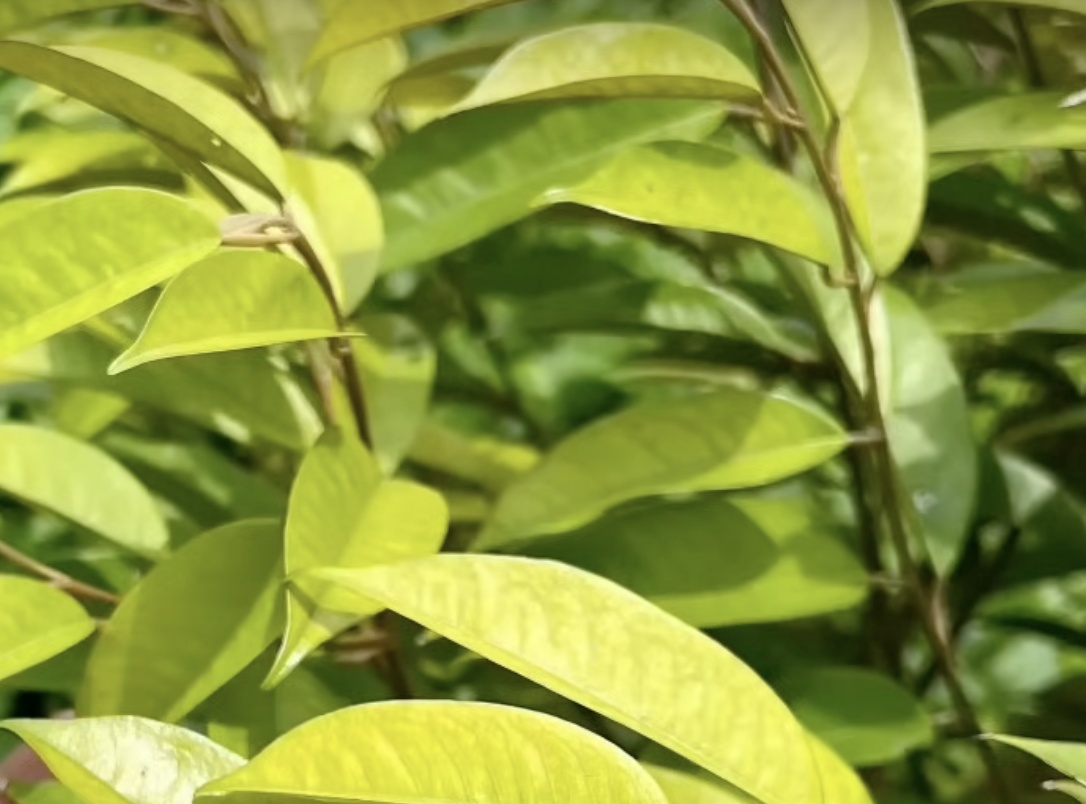
Label: yellow_leaf